Creggan, County Armagh

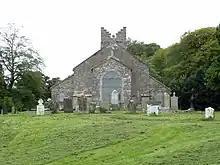
Creggan Church of Ireland

Creggan Church Yard, near Crossmaglen is home to some of Ireland's best known Gaelic poets. The current Church of Ireland church dates back to 1731 but there is evidence to suggest an earlier Catholic church preceded it. This is the burial place of three 18th century Irish poets: Art Mac Cumhaigh, Pádraig Mac Aliondain and Séamus Mór MacMurphy. It is also the burial place of the clan O’Neill. The O’Neills of Tyrone attempted to retake South Armagh from the invading English during the middle of the 15th century. The burial place was re-discovered in 1971 during a cleanup of the cemetery for the proposed bi-centennial celebrations of Art MacCooey. It is reputed the O’Neills arrived in Creggan in 1447 and the burial place currently contains approximately 70 skulls.